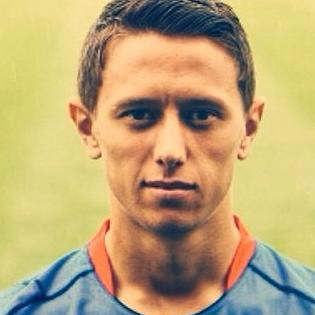
Age: 25